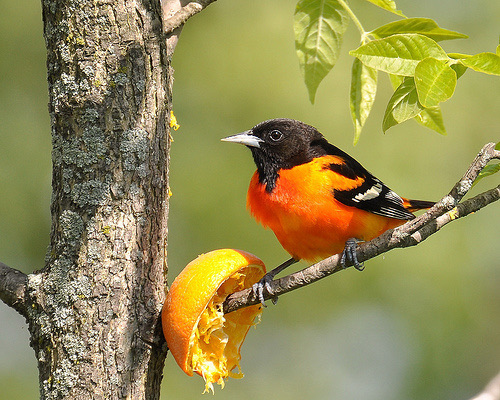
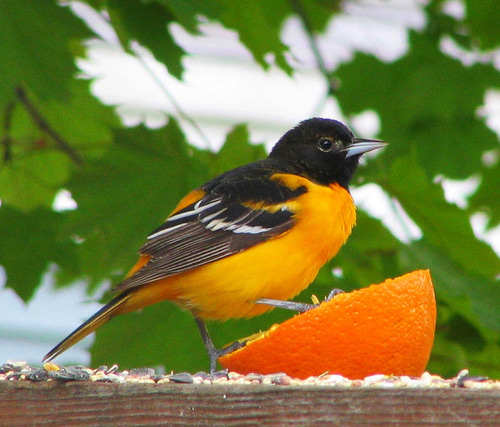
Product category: misc
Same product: yes